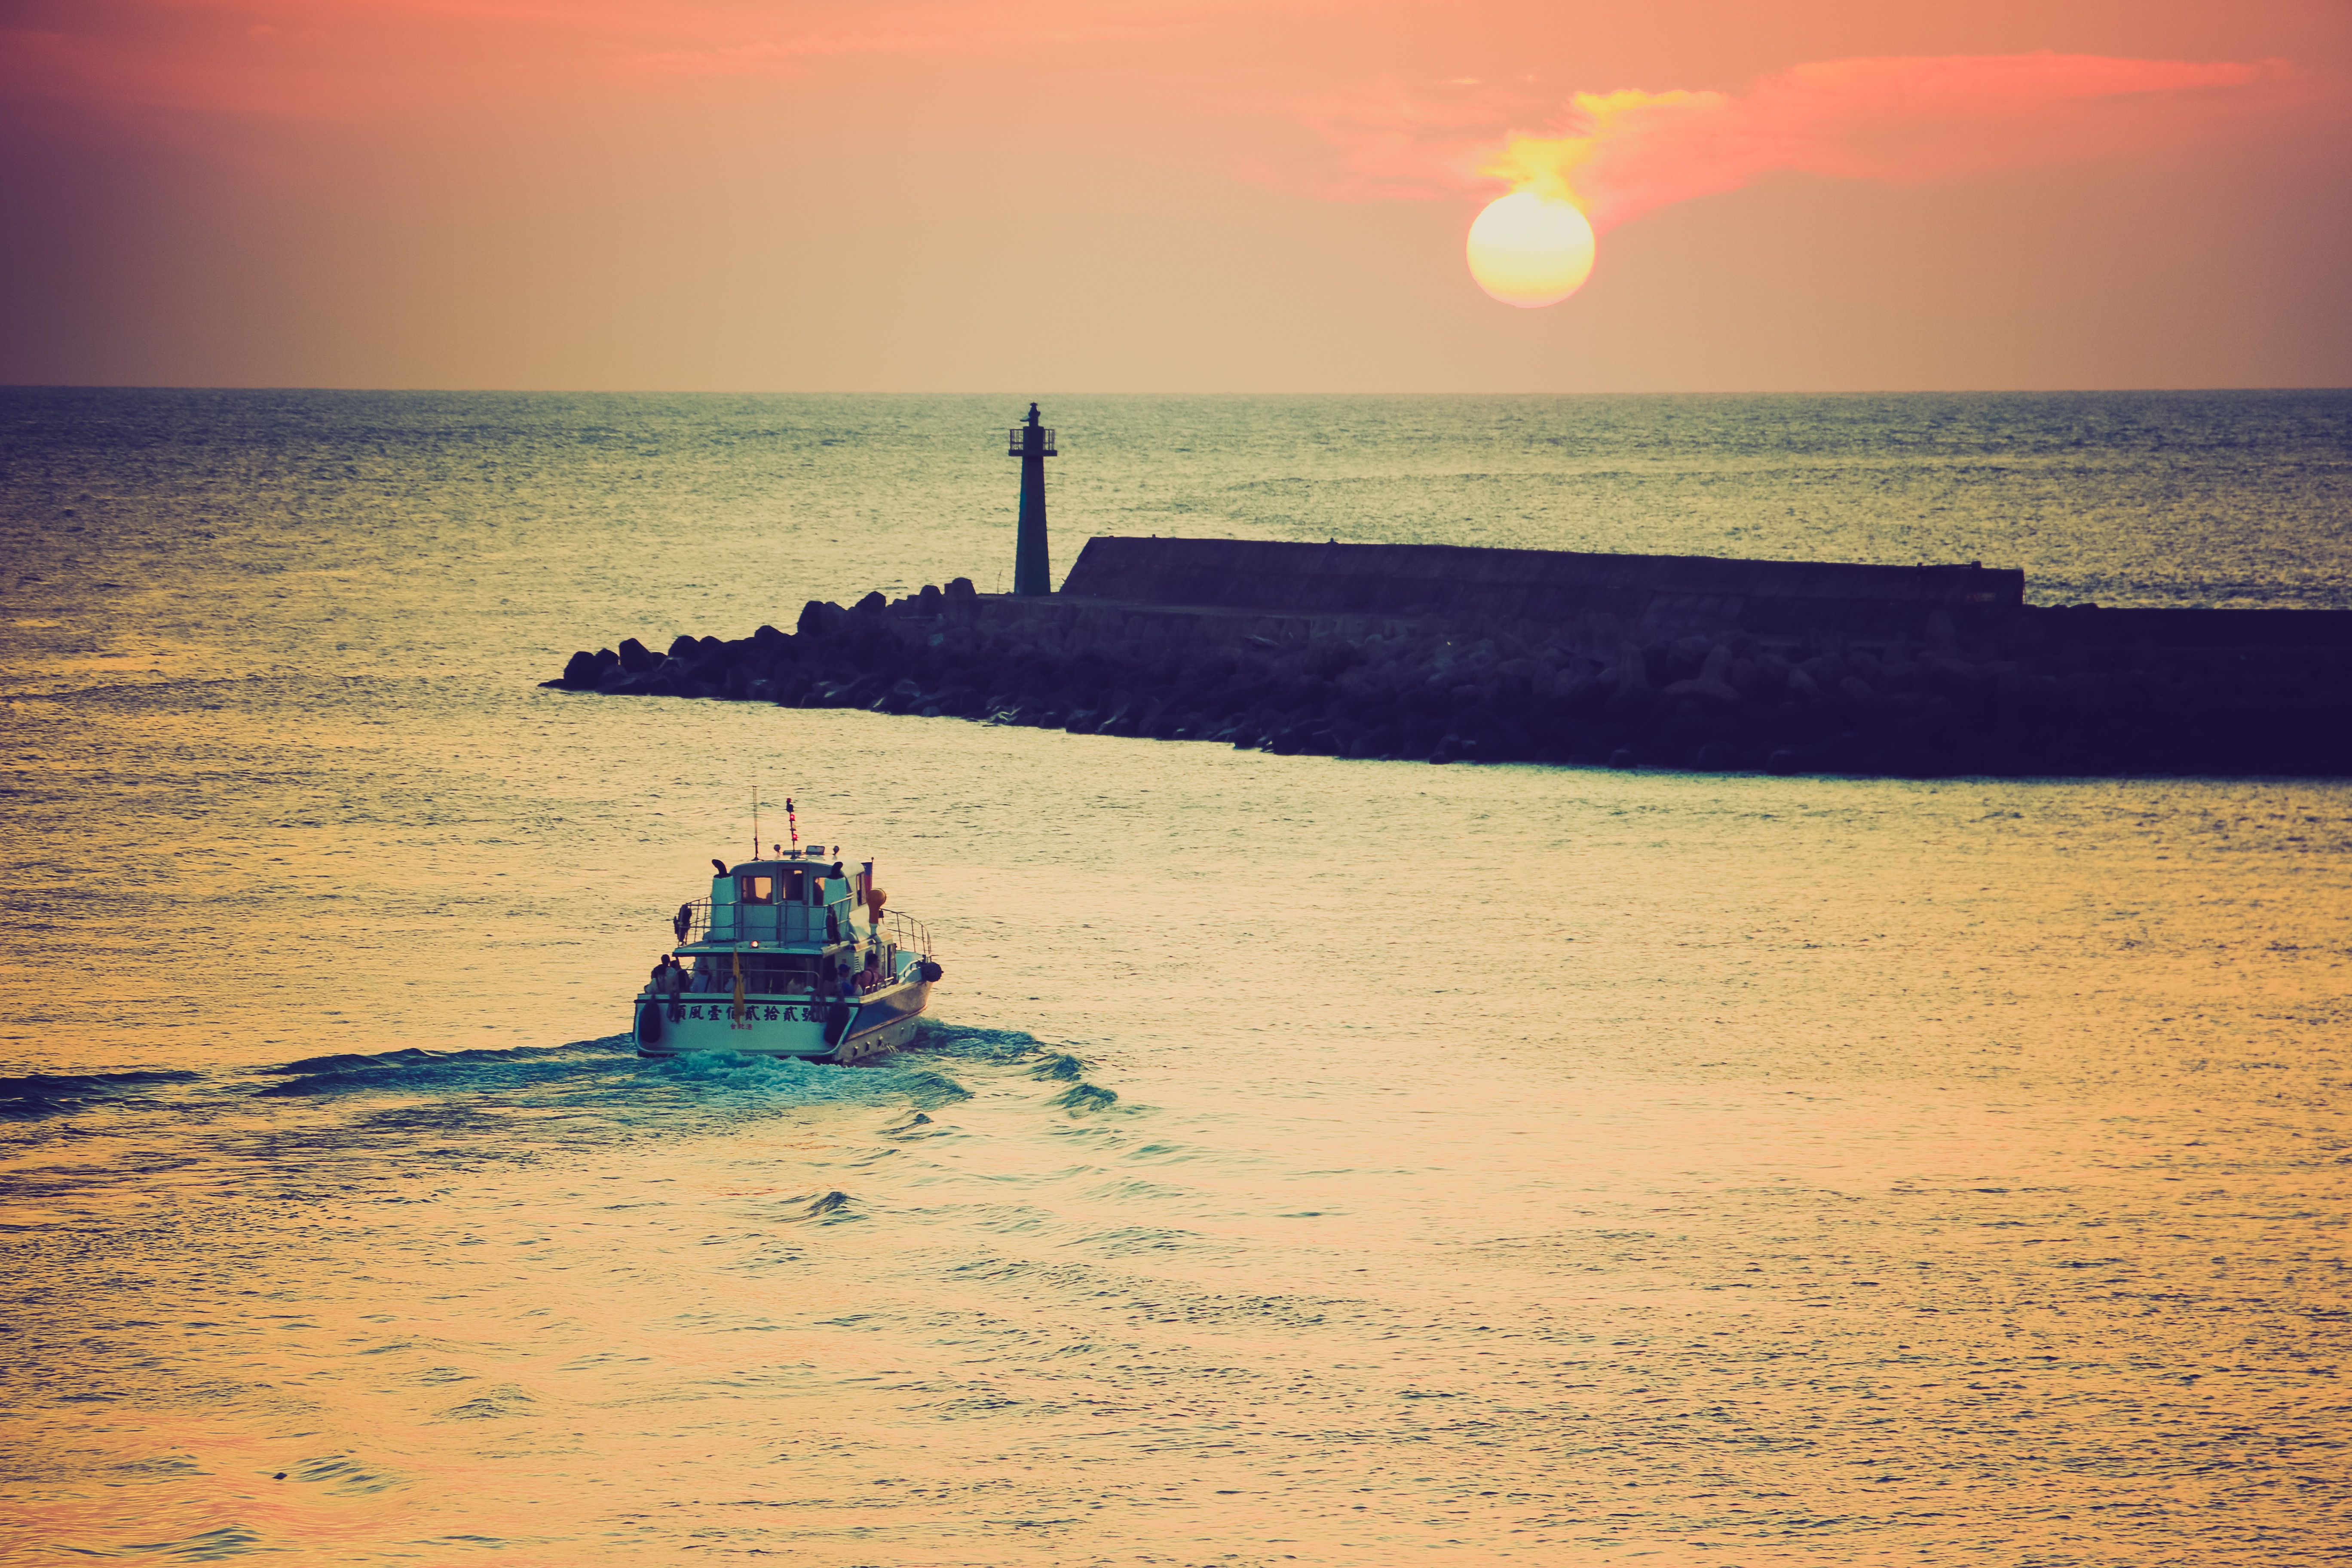
beach, sea, coast, sand, ocean, horizon, cloud, lighthouse, sunrise, sunset, boat, morning, shore, wave, dawn, dusk, evening, reflection, tower, bay, body of water, wind wave